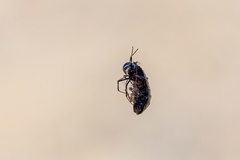
Species: Lactrodectus_hesperus